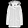
Label: Coat